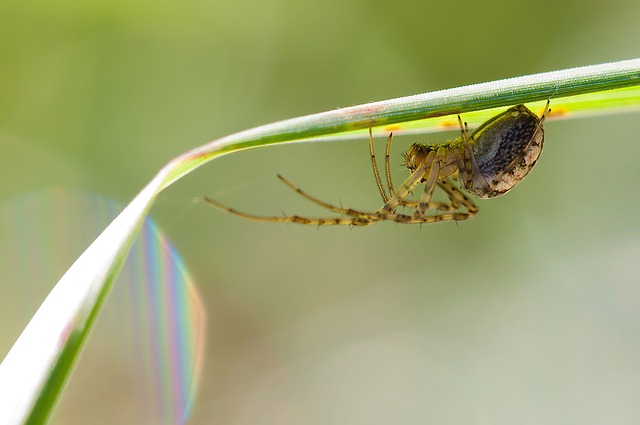
Label: spider